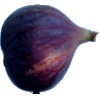
Label: fig